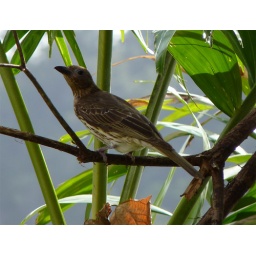
An Australasian Figbird female watching over her mate feeding on the fruit of a Solitaire Palm (Ptychosperma elegans).